Hondo (film)

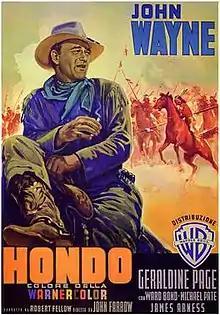
1953 Italian film poster

Hondo is a 1953 Warnercolor three-dimensional (3D) Western film directed by John Farrow and starring John Wayne and Geraldine Page. The screenplay is based on the 1952 "Collier's" short story "The Gift of Cochise" by Louis L'Amour. The book "Hondo" was a novelization of the film also written by L'Amour, and published by Gold Medal Books in 1953. The supporting cast features Ward Bond, James Arness, and Leo Gordon.